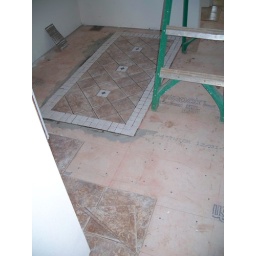
Here is a &amp;quot;tile rug&amp;quot; on the floor in the master bathroom